Benin–Nigeria border

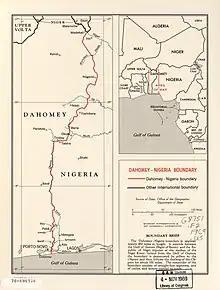
Map of the Benin-Nigeria border

The Benin–Nigeria border is 809 km (503 mi) in length and runs from the tripoint with Niger in the north down to the Bight of Benin in the south.